Salette Tavares

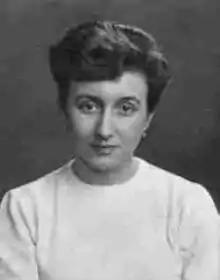

Salette Tavares (full name Maria de La Salette Arraiano Tavares, 1922–1988) was a Portuguese writer, poet and essayist, best known for her visual poetry.